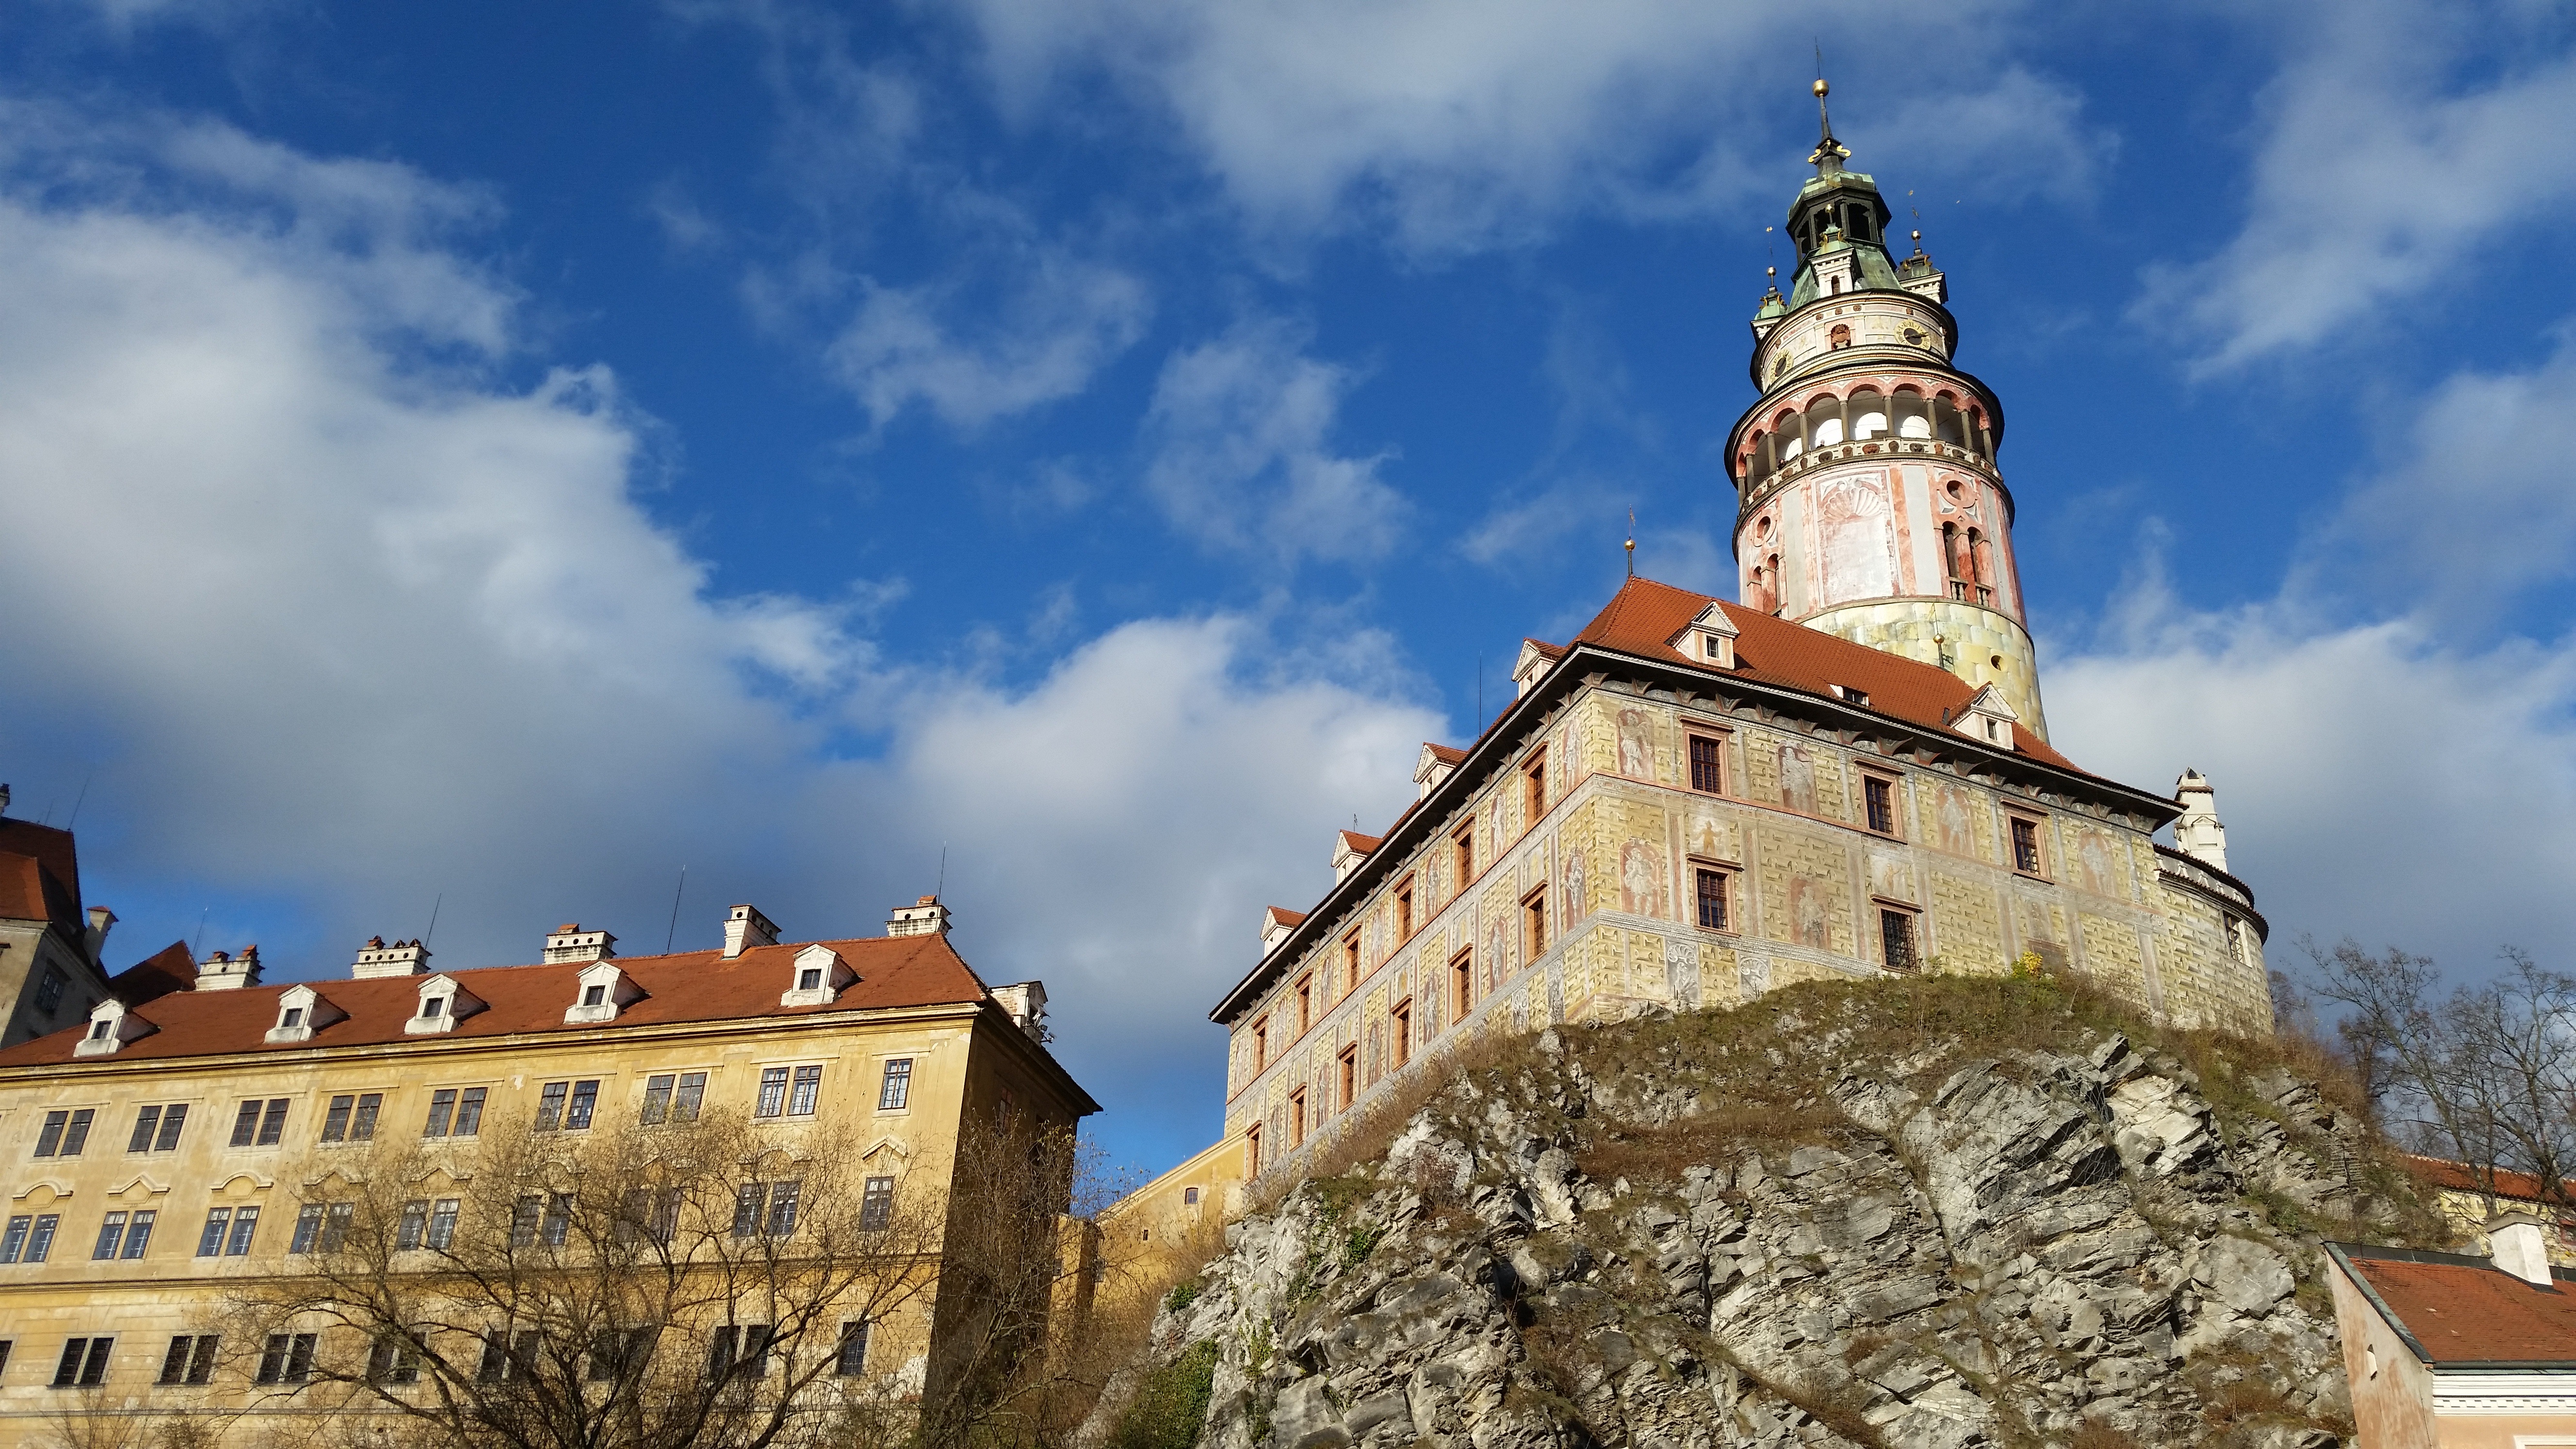
town, building, chateau, tower, castle, landmark, church, cathedral, tourism, place of worship, bell tower, spire, steeple, monastery, czech republic, middle ages, cesky krumlov kkeurom